Josef Rheinberger

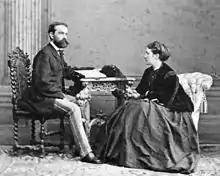
Josef and Fanny shortly after their marriage

Rheinberger married his former pupil, the poet and socialite in 1867. They had no children. Franziska wrote the texts for much of her husband's vocal work.